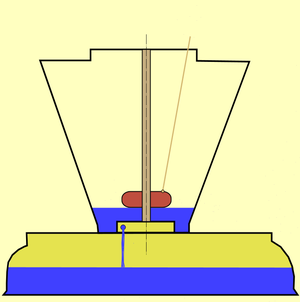
Représentation schématique du système moteur du scribe d'al-Jazari.
Les horloges hydrauliques arabes sont les héritières des horloges hydrauliques de l'Antiquité gréco-romaine. s'inspirant des principes et applications décrits, entre autres, par Philon de Byzance et Héron d'Alexandrie, leurs mécanismes ingénieux seront repris et perfectionnés à l'époque médiévale, souvent sous une forme ludique, par des érudits tels les frères Banou Moussa et surtout par Al-Jazari.